Outline of the Danish Armed Forces at the end of the Cold War

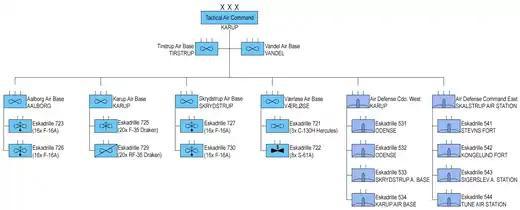
Structure of the Tactical Air Command in 1989 (click to enlarge)

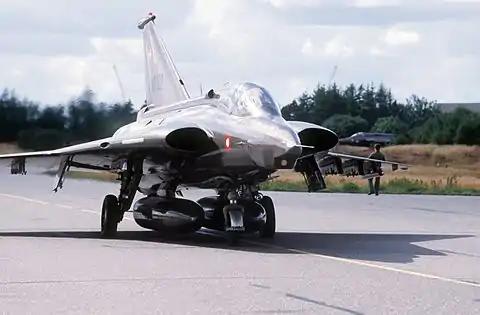
An RF-35 Draken taxiing into takeoff position during Exercise OKSBOEL '86 at Karup Air Base.

The Royal Danish Air Force Command was headquartered at Karup Air Base and tasked to train, maintain and prepare the army for war. However operational control in peacetime rested with the Tactical Air Command. In wartime the air force's commander would have become the commander of Allied Air Forces Baltic Approaches (AIRBALTAP). AIRBALTAP commanded all flying units, flying reinforcements, all ground-based radar systems and stations, all air defence units and airfields in its sector. In war the entire Royal Danish Air Force would have come under AIRBALTAP.